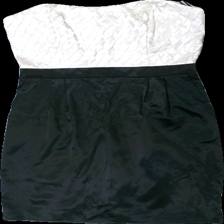
View: front
Type: Dress
Category: Ladies
Brand: Not in the list
Brand text on label: Vila
Colors: Black, White
Material: 100% polyester
Pattern: Other
Cut: Tight
Size: L
Season: All
Price range: <50
Recommended usage: Reuse
Description: kort klänning